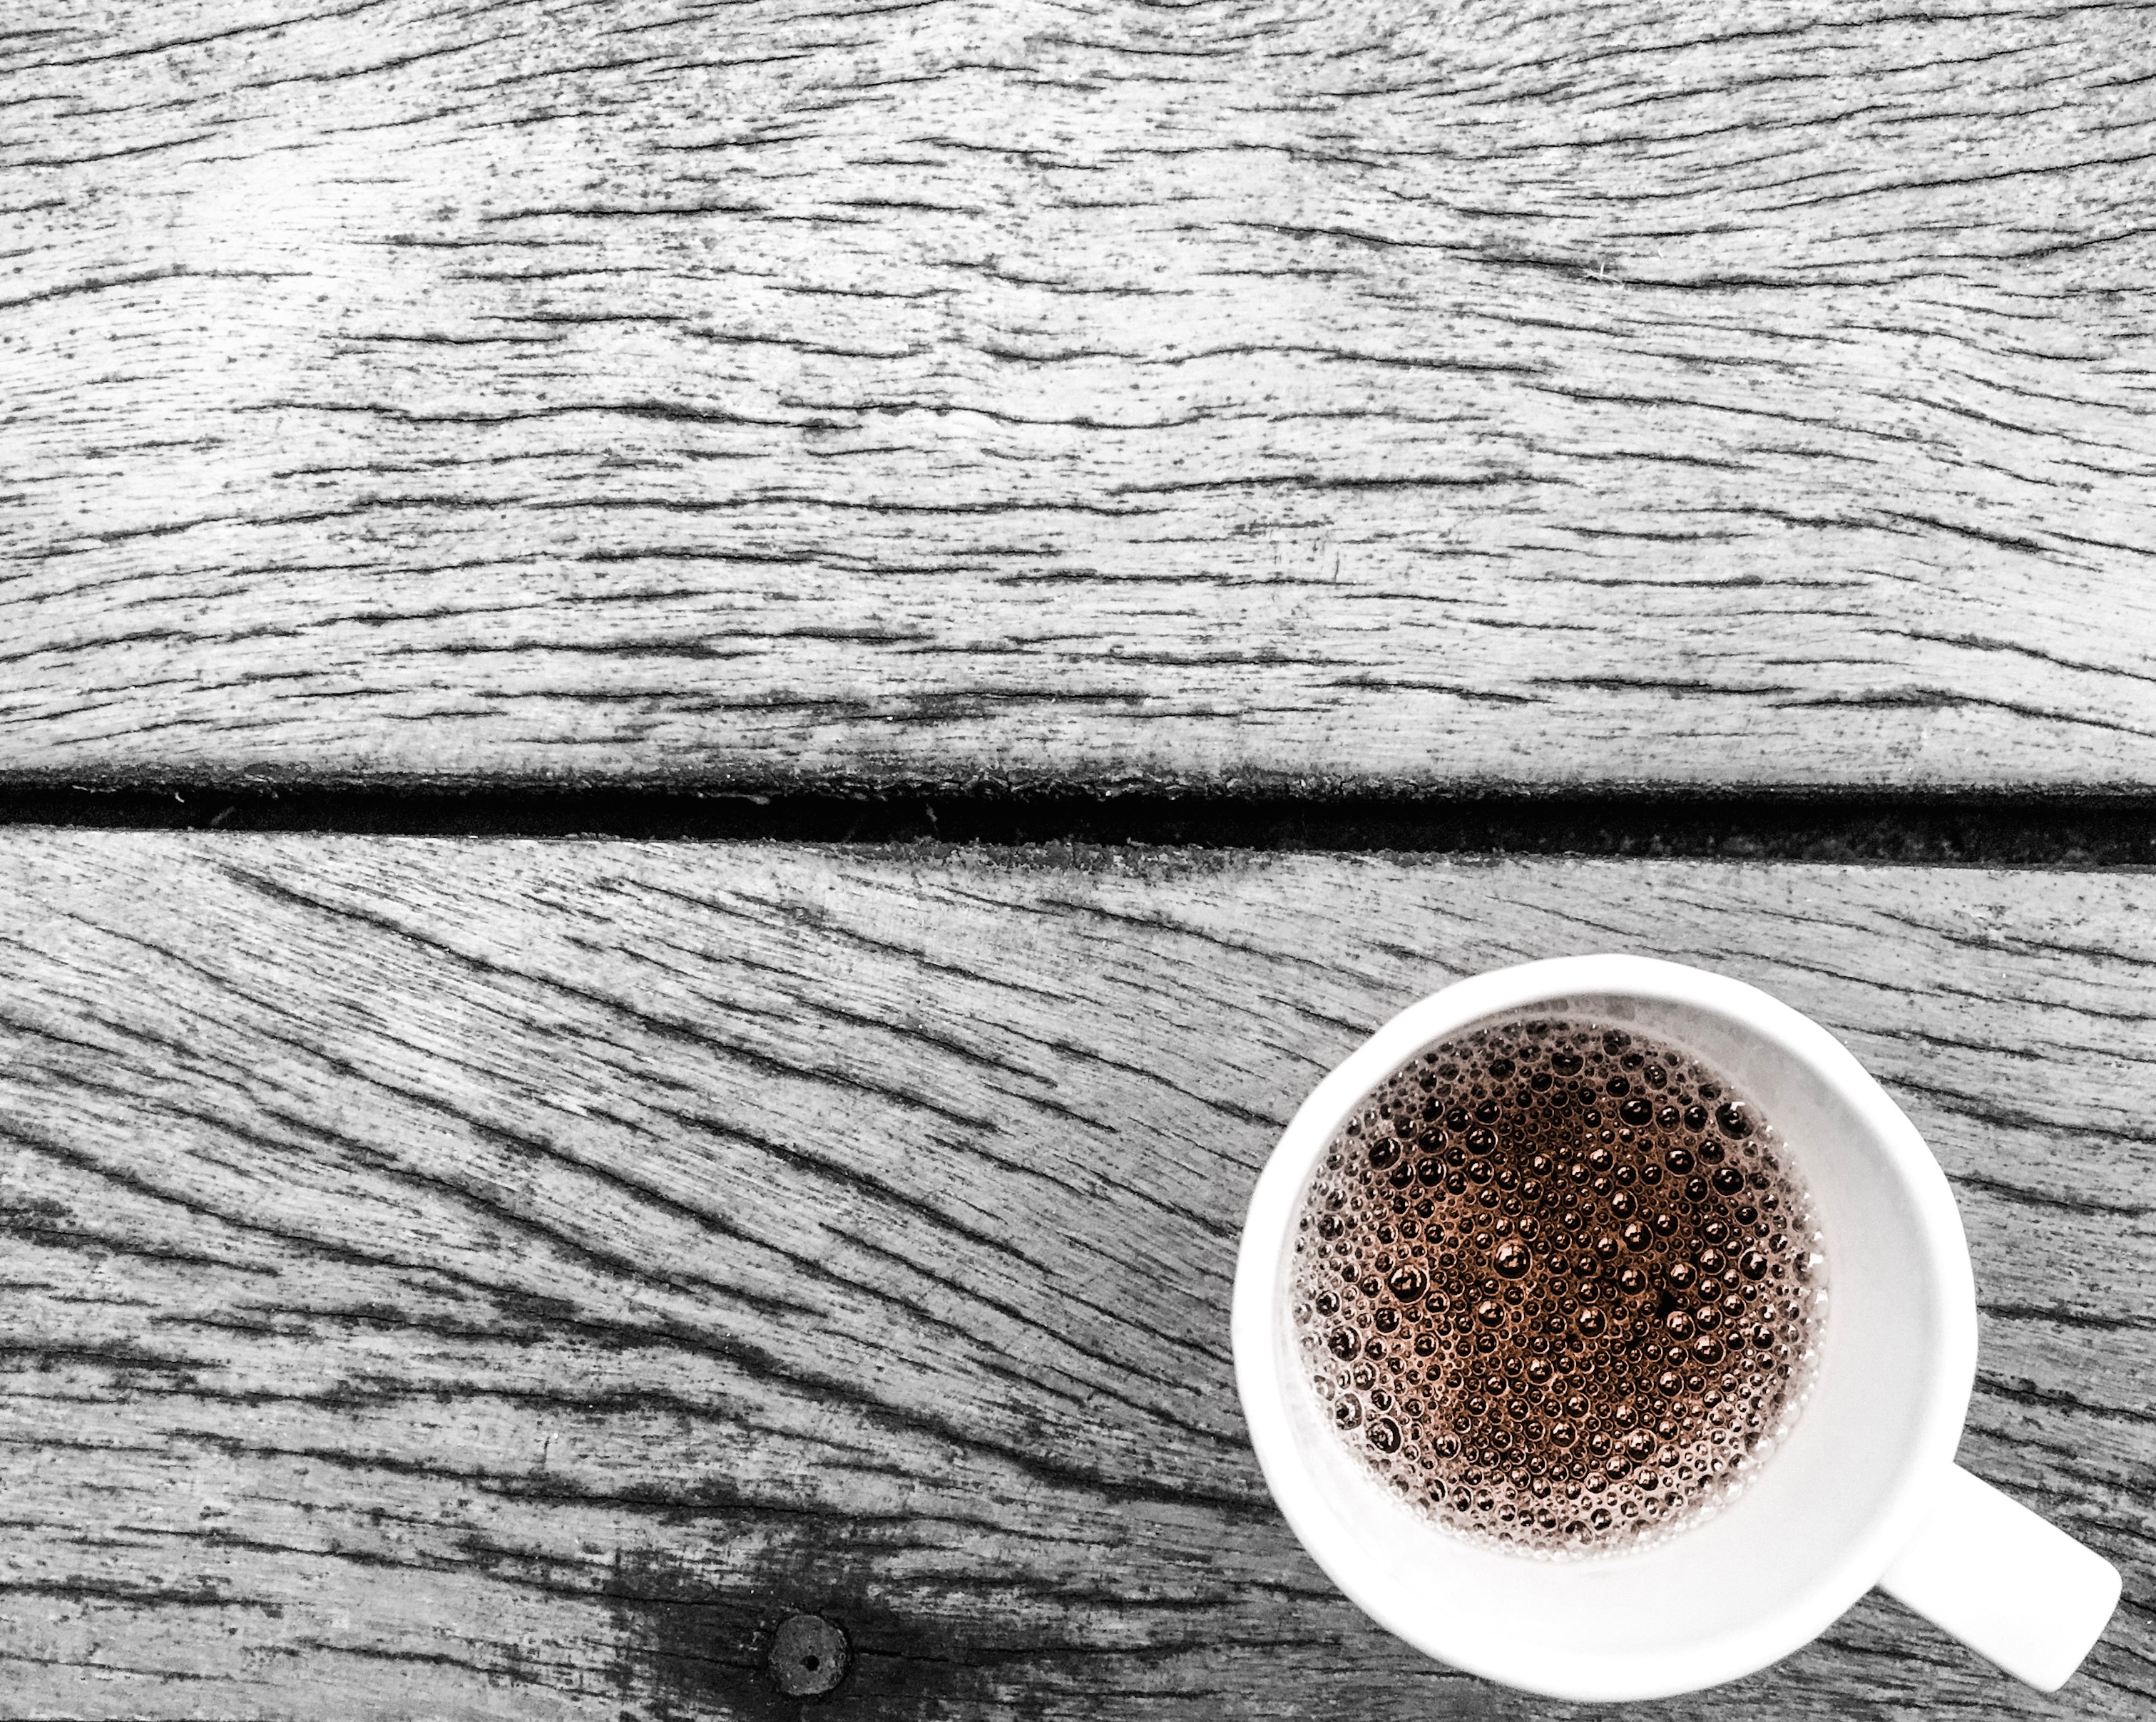
black and white, wood, white, leaf, cup, soil, monochrome, close up, monochrome photography